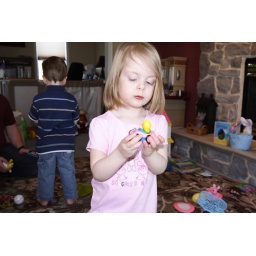
Anna holding duck in a car XT_20090412_3070